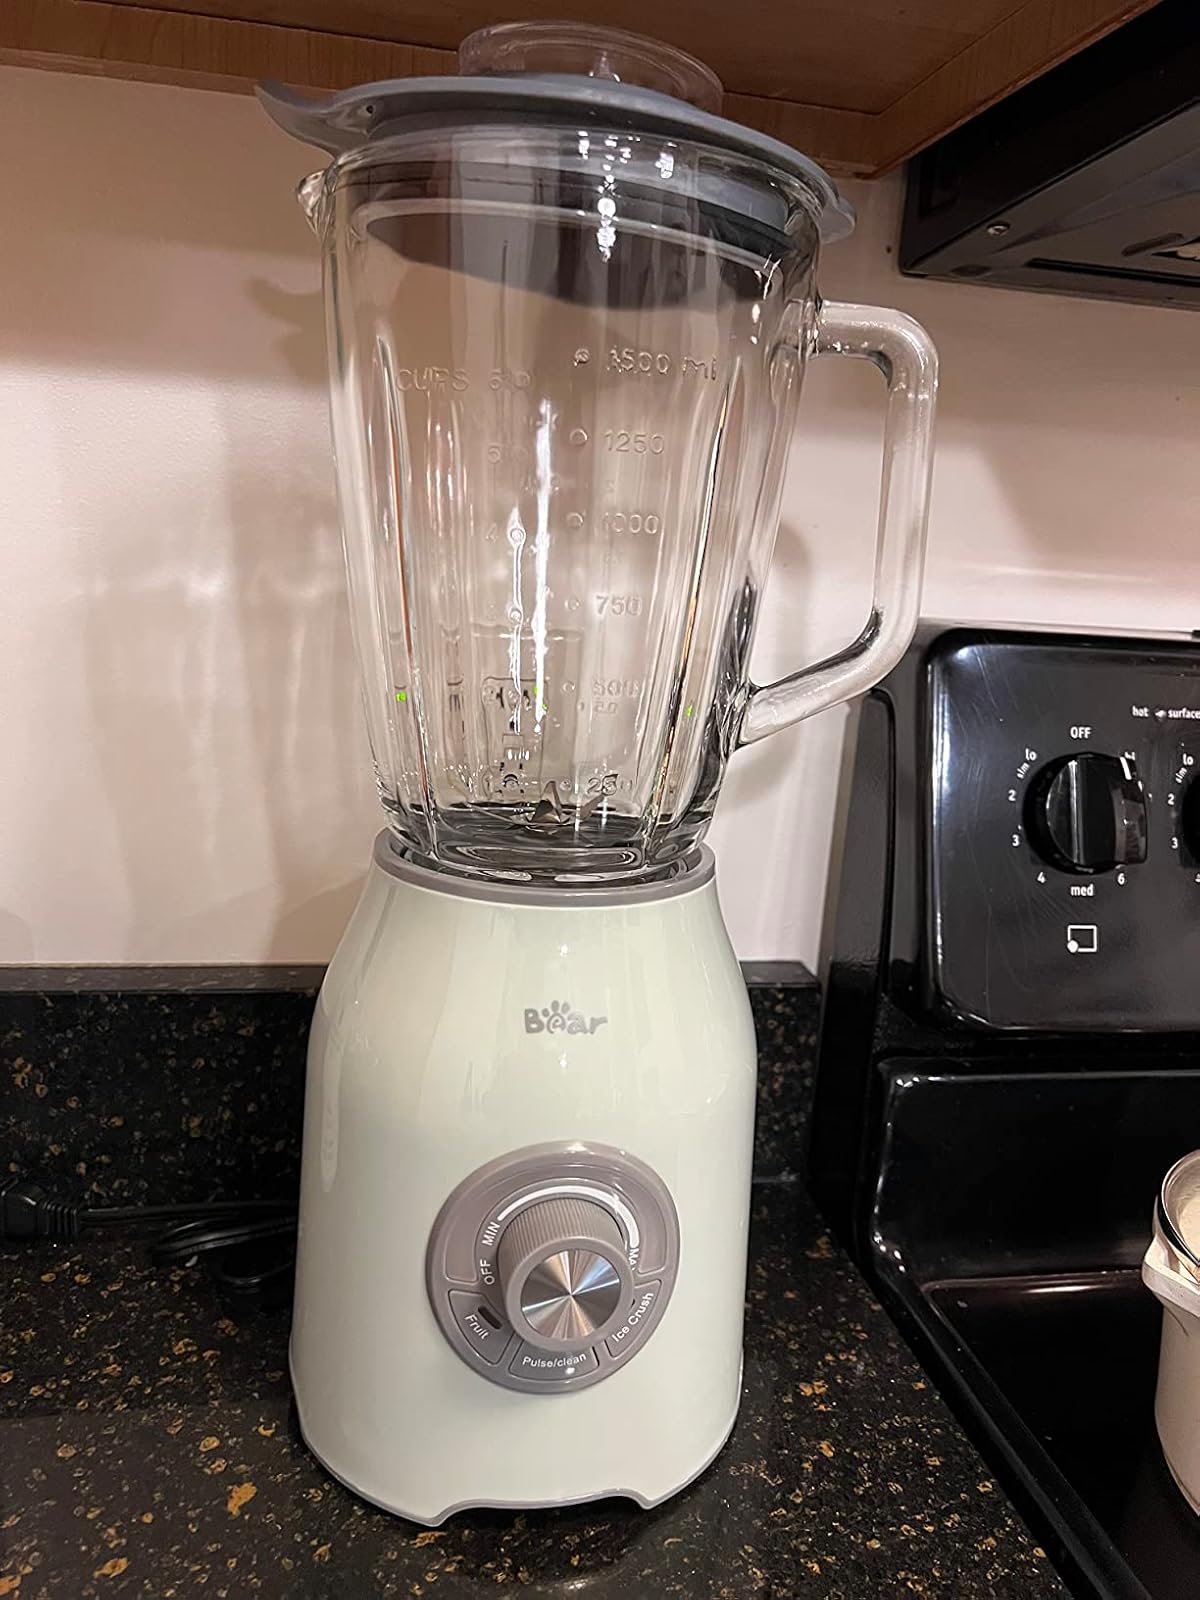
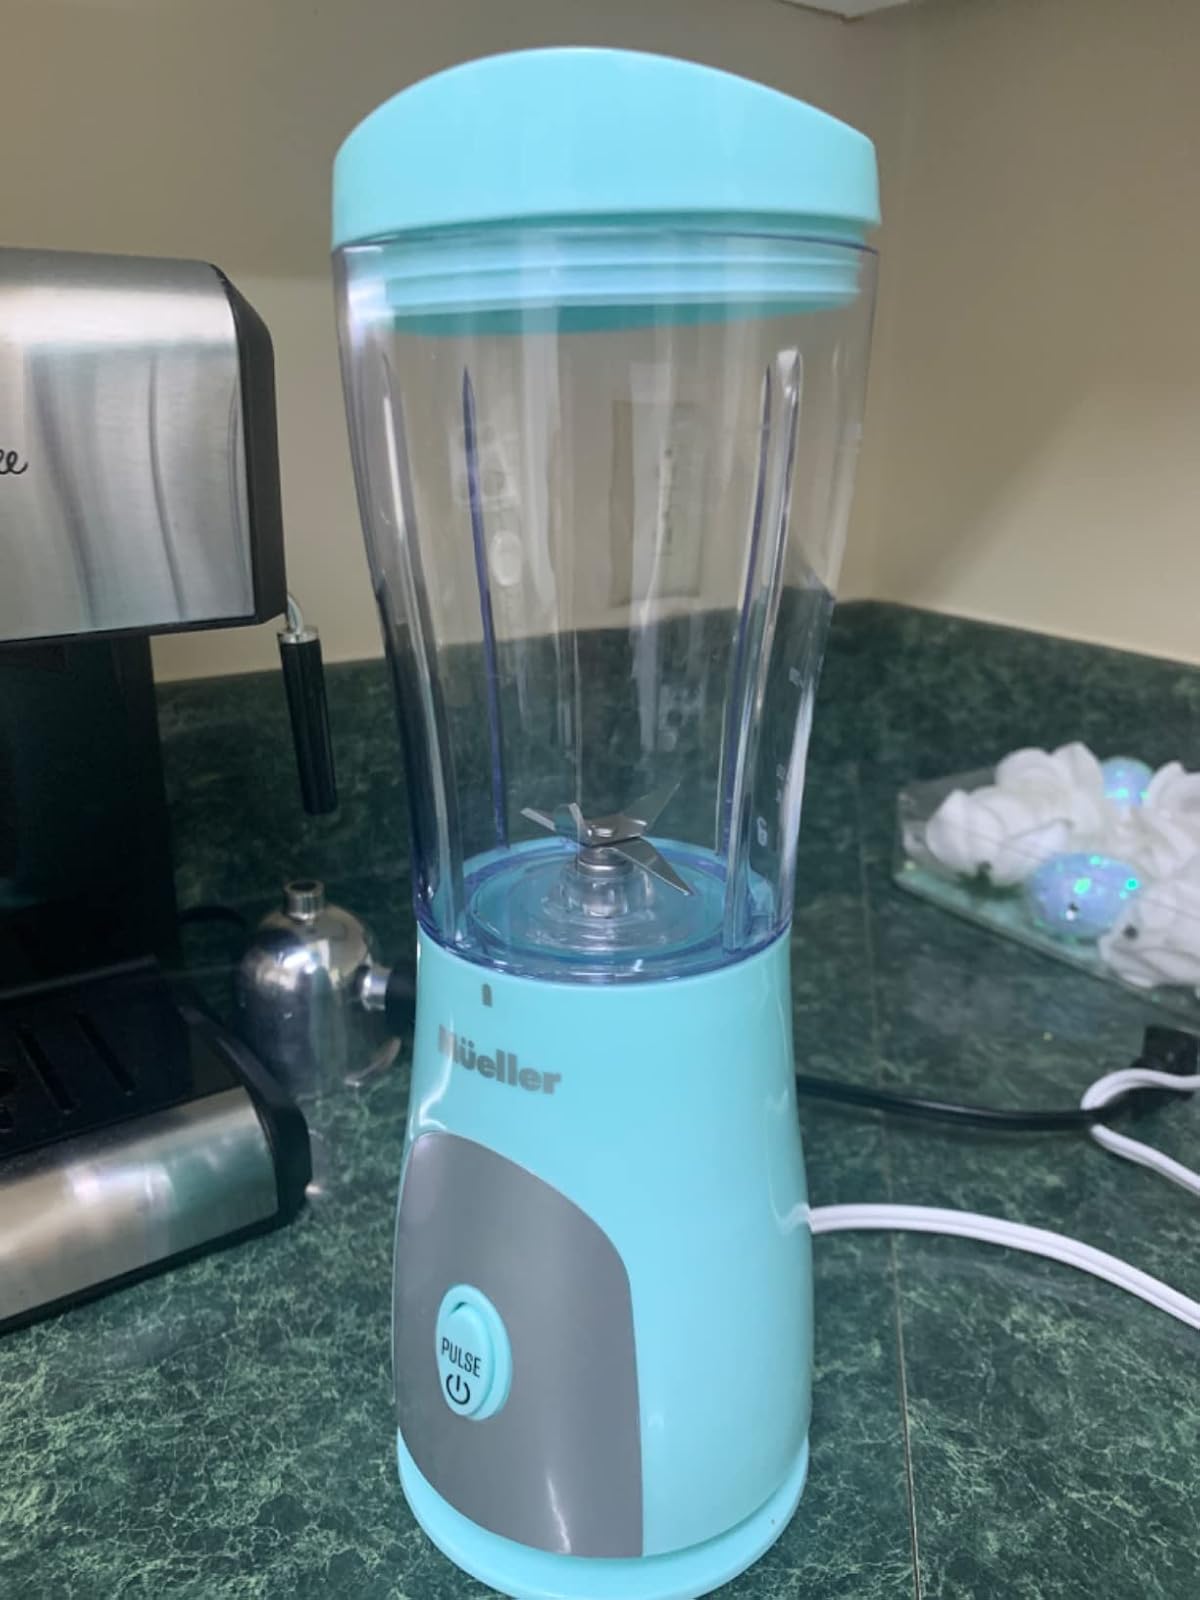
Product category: items_blender
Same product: no